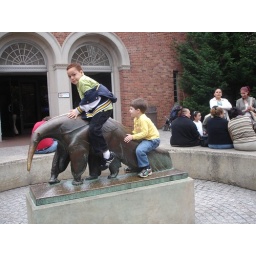
Izaak and another boy riding the anteater in front of the Small Mammal building